Femi D Amele

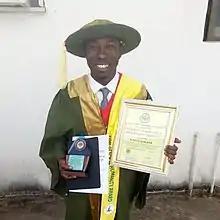
Amele shortly after receiving an Honorary Doctorate Award on Conflict Management

In 2019, he was awarded an honorary doctorate from Youth Education and Leadership Initiative in Conflict Management and Development, and holds a certificate from the International Business Management Institute in Strategic Management; a certificate in global diplomacy from University of London; and a certificate in operation management strategy from the Metropolitan School Of Business Management in the UK. In 2020, he was named a Fellow by Nigeria Health Watch. He resides in Abuja.